Emotional labor

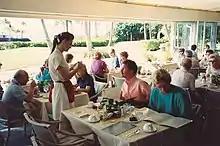
A waitress taking an order in an American restaurant

In her 1991 study of waitresses in Philadelphia, Paules examines how these workers assert control and protect their self identity during interactions with customers. In restaurant work, Paules argues, workers' subordination to customers is reinforced through "cultural symbols that originate from deeply rooted assumptions about service work." Because the waitresses were not strictly regulated by their employers, waitresses' interactions with customers were controlled by the waitresses themselves. Although they are stigmatized by the stereotypes and assumptions of servitude surrounding restaurant work, the waitresses studied were not negatively affected by their interactions with customers. To the contrary, they viewed their ability to manage their emotions as a valuable skill that could be used to gain control over customers. Thus, the Philadelphia waitresses took advantage of the lack of employer-regulated emotional labor in order to avoid the potentially negative consequences of emotional labor.